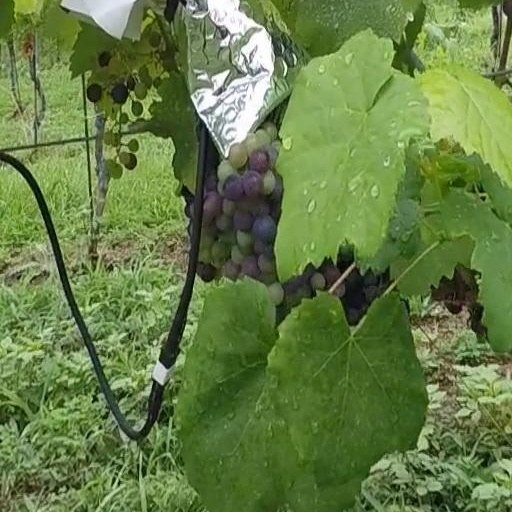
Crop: grape